Aditya Roy Kapur

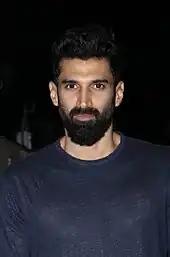
Kapur in 2021

In addition to acting, Kapur is a football enthusiast and supports charities and organisations. He has often participated in football matches for charity. Kapur has also been involved with the "Pillars Of Humanity" initiative by the Ankibai Ghamandiram Gowani Trust, and has also contributed to the environment, with planting 150 trees with Pragya Kapoor. Kapur performed in various cities in the United States for the "Dream Team" tour in August 2016, alongside Karan Johar, Varun Dhawan, Sidharth Malhotra, Parineeti Chopra, Katrina Kaif, Alia Bhatt and Badshah.